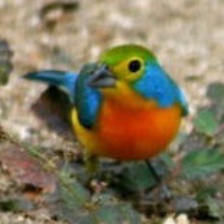
Species: ORANGE BRESTED BUNTING
Scientific name: PASSERINA LECLANCHERII
ImageNet parent category: indigo_bunting